The Night They Raided Minsky's

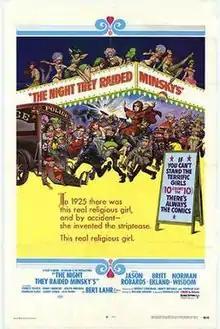
Theatrical release poster by Frank Frazetta

The Night They Raided Minsky's is a 1968 American musical comedy film written and produced by Norman Lear, with music and lyrics by the duo of Charles Strouse and Lee Adams, and directed by William Friedkin. Based on a 1960 novel by Rowland Barber, the film is a fictional account of the invention of the striptease at Minsky's Burlesque in 1925. It stars Jason Robards, Britt Ekland, Norman Wisdom, Forrest Tucker, Harry Andrews, Denholm Elliott, Elliott Gould and Bert Lahr.